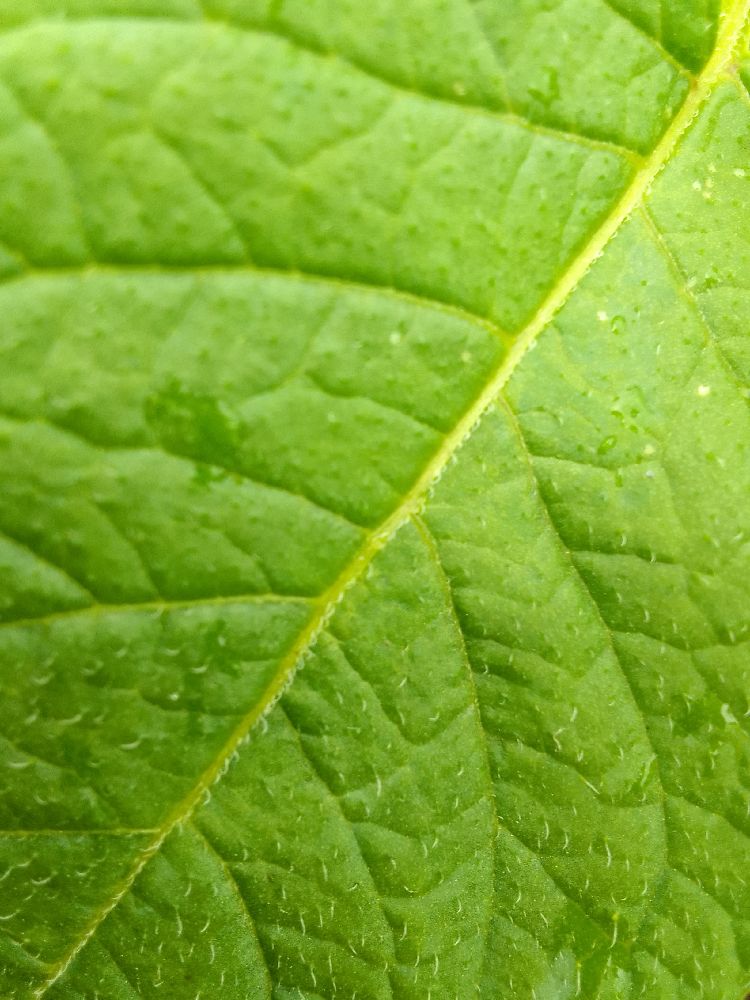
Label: Healthy